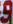
Number: 9